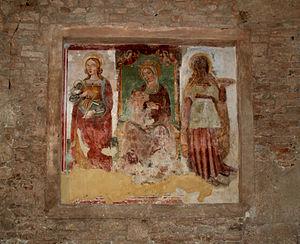
Giacomo da Campli est un peintre italien actif au